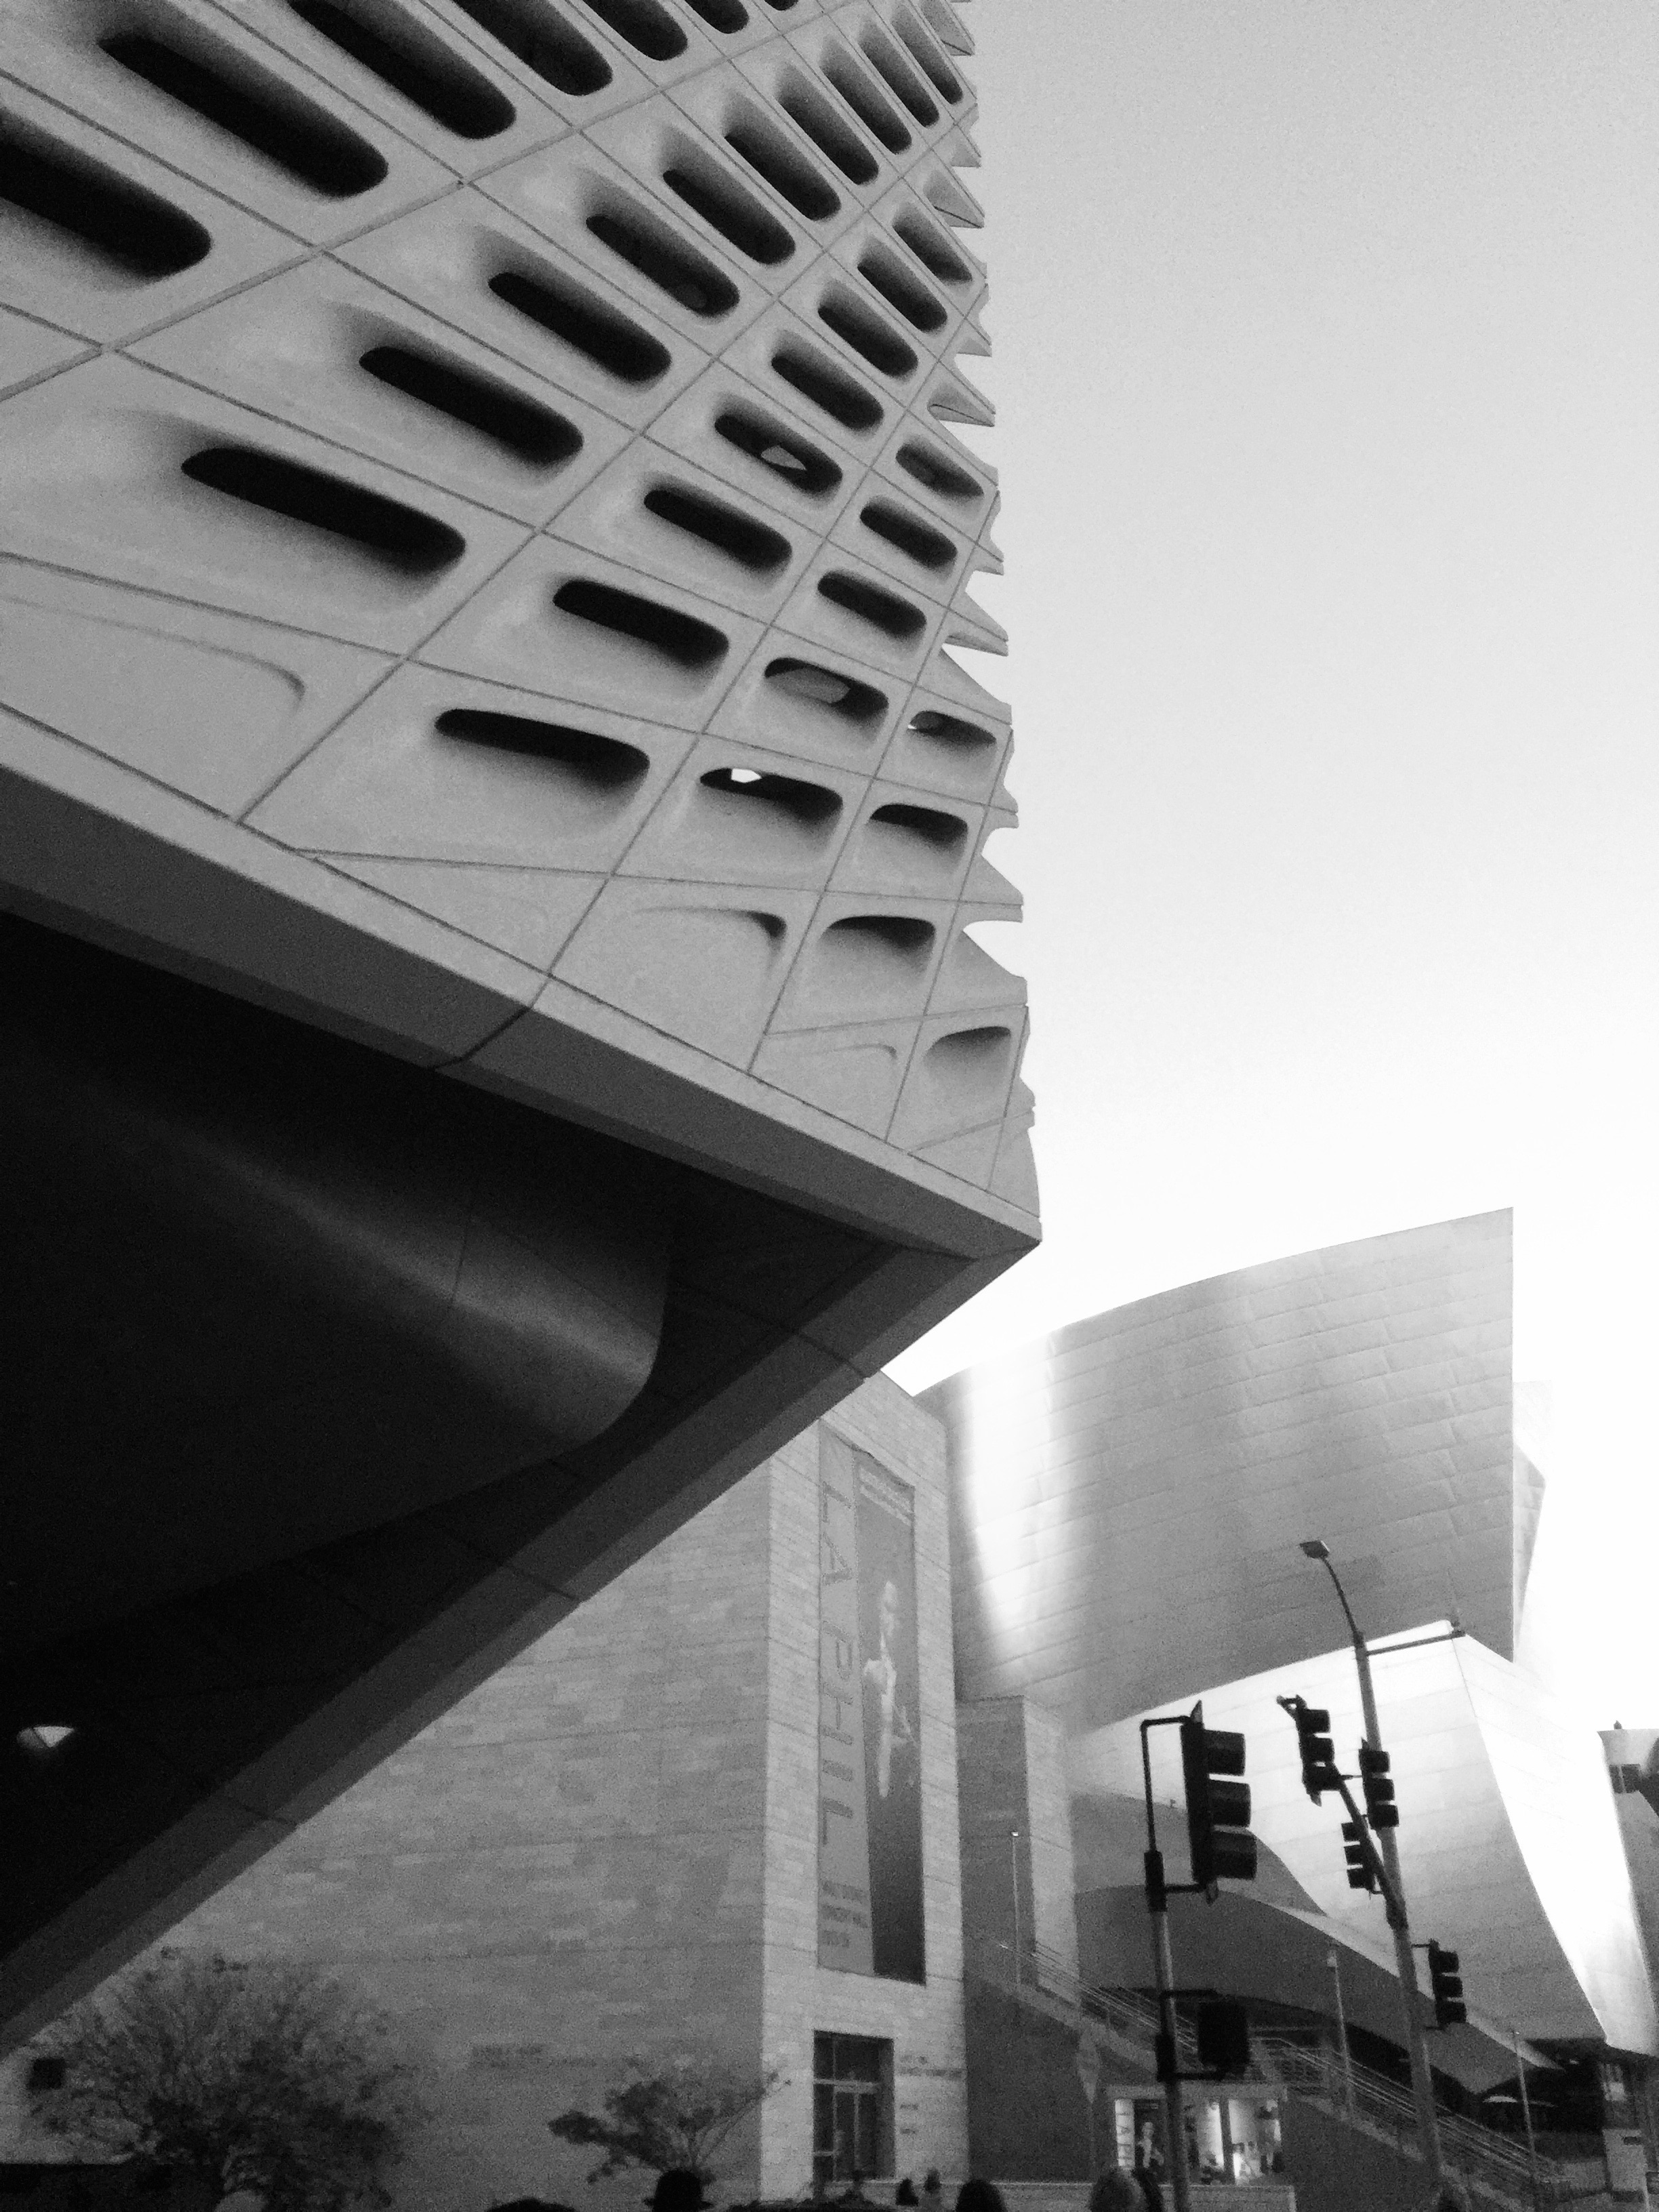
black and white, architecture, structure, white, skyscraper, facade, black, monochrome, design, symmetry, shape, monochrome photography